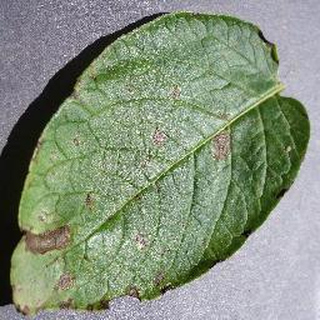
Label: potato_early_blight